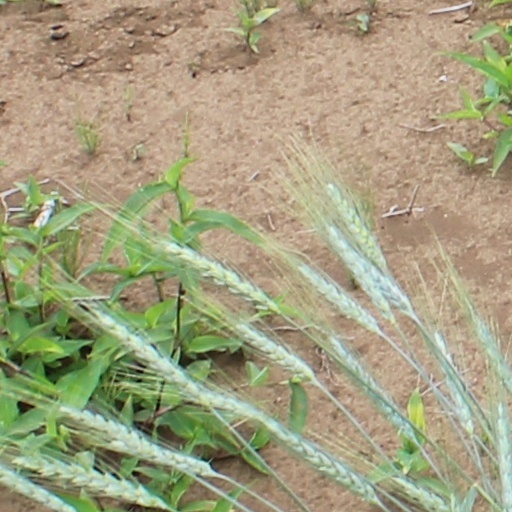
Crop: wheat